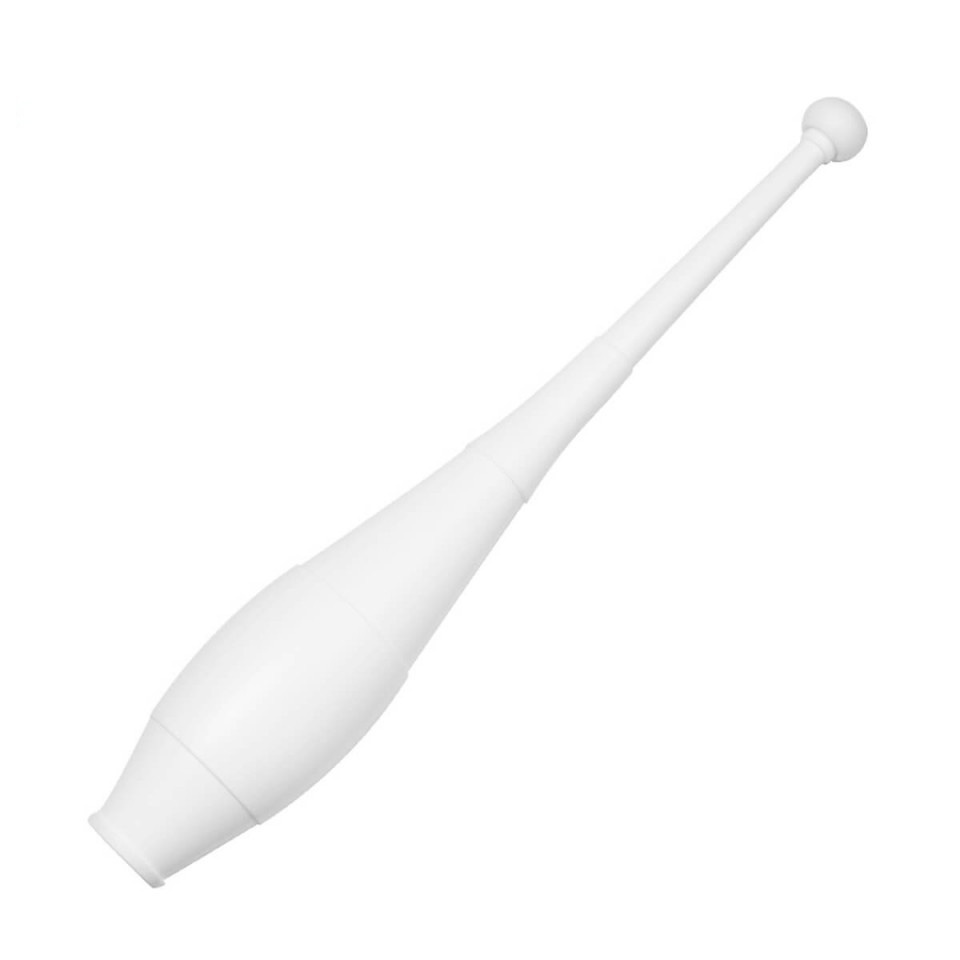
D-Club body complete with PX3 knob, only white
NEW, EVERY TIME. A one-piece club with 3 interchangeable silicone inserts which act as grip and decoration. It is a light, well balanced club great for manipulation, passing and numbers juggling. The silicone inserts make it smooth to touch and solve the problem of the decoration wearing off through continuous use. Jugglers can change the color or design of their clubs without having to buy new ones. Performers can adapt their clubs to match costumes or scenery and jugglers who value originality can custom design their own patterns for their very own personal D CLUBS. LENGTH 52 cm BODY DIAMETER 85 mm WEIGHT 215 gr
Brand: Play Juggling
Category: Arts & Entertainment > Hobbies & Creative Arts > Juggling > Juggling Clubs